Chris Young (singer)

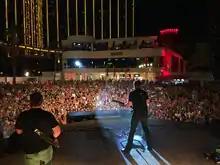
Mandalay Bay Beach Concert in 2015

Young released the single "Tomorrow" in February 2011. It became his fourth straight number 1. The album "Neon" was released in July 2011. The album includes his fifth consecutive number 1, "You", the title track, and "I Can Take It from There". In August 2012, "Tomorrow" became his first platinum selling single.